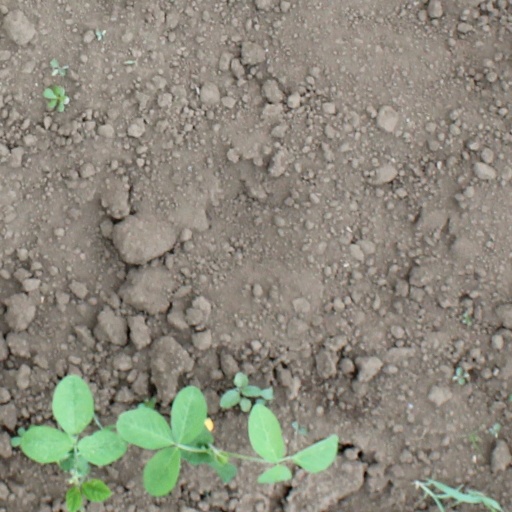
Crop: soybean